CCDC109B

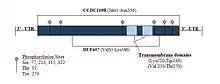
Overview of the major domains present in CCDC109B.

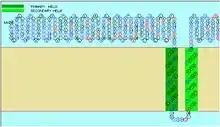
General view of CCDC109B as a transmembrane protein. The top of the image shows the cytosolic end of the protein. The bottom of the image shows the DIME Motif which is completely conserved in all organisms that have either CCDC109B or its paralog, MCU

The CCDC109B protein contains several likely phosphorylation sites on serine, threonine, and tyrosine residues.